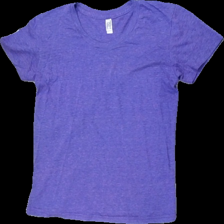
View: front
Type: T-shirt
Category: Ladies
Brand: American Apparel
Colors: Purple, Blue
Material: 53% polyester 47% bomull
Pattern: Other
Cut: C-collar
Size: L
Season: All
Damage: luddig
Damage location: top center
Damage 2: luddig
Damage 2 location: middle center
Damage 3: luddig
Damage 3 location: bottom center
Price range: <50
Recommended usage: Reuse
Description: T-shirt med ribbad krage